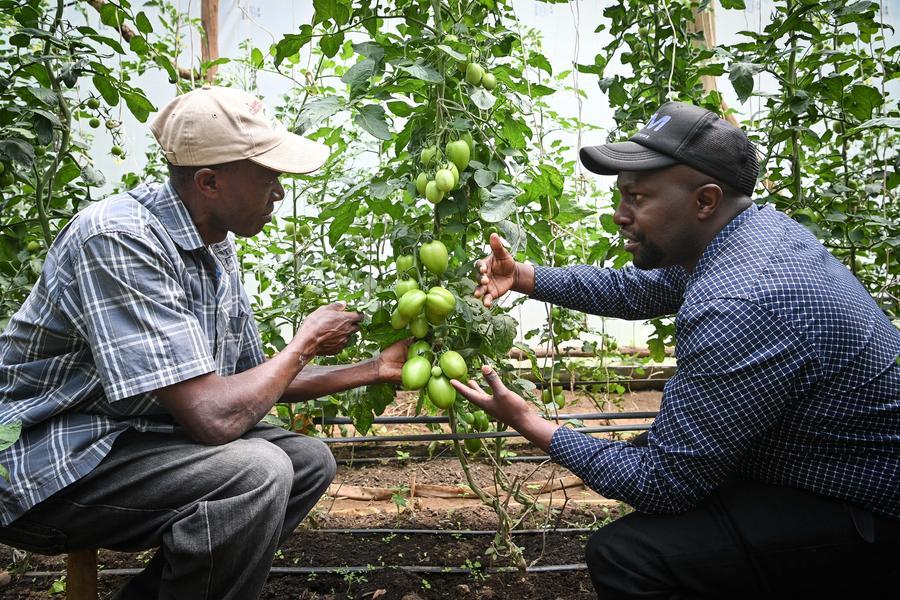
Wanaume wawili waliovalia mavazi nadhifu Sana, wakiwa wamekaa katika eneo la mashambani, huku mbele yao kukiwa na zao la biashara walilolishika kwa mikono kulikagua na kuangalia, ukuaji wa zao hilo.